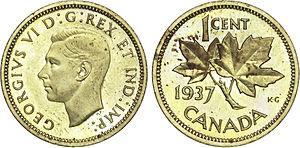
Métal
La culture du Canada, pays d'Amérique du Nord, désigne d'abord les pratiques culturelles observables de ses habitants. On dit parfois que la culture du Canada repose seulement sur son effort soutenu pour se différencier de son voisin du sud, les États-Unis. Toutefois, d'autres affirment que si les deux pays ont en commun certains aspects d'un héritage culturel commun, il existe aussi une culture canadienne séparée et identifiable. Ils citent notamment ce qu'ils perçoivent comme une plus grande intégration de la culture amérindienne ; la rétention de traditions venant des premiers colons français et anglais et une infusion significative d'immigrants celtiques dans les phases plus tardives de l'histoire du pays. Depuis les années 1970, le Gouvernement du Canada poursuit une politique officielle de multiculturalisme afin de donner place aux immigrants plus récents provenant de pays outre la France et les îles Britanniques
La feuille d'érable est l'un des emblèmes officiels du Canada, au même titre que le castor canadensis.
Le Canada est un pays situé dans la partie septentrionale de l'Amérique du Nord. Monarchie constitutionnelle à régime parlementaire constituée en fédération, composée de dix provinces et trois territoires, le pays est encadré par l'océan Atlantique à l'est, l'océan Arctique au nord et l'océan Pacifique à l'ouest. Le Canada comprend deux frontières terrestres avec les États-Unis, l'une au sud et l'autre au nord-ouest avec l'Alaska, ainsi qu'une frontière maritime avec la France, par le biais de l'archipel de Saint-Pierre-et-Miquelon, et le Danemark, par le biais du Groenland. Le territoire terrestre canadien s'étend sur 10 millions de kilomètres carrés, ce qui en fait le deuxième pays du monde pour la superficie après la Russie. En 2019, il compte plus de 37 millions d'habitants et est ainsi le 37ᵉ pays du monde en ce qui concerne la population. Le territoire contient plus de 31 700 lacs, ce qui fait du Canada l'un des pays possédant les plus grandes réserves d'eau douce du globe. Les langues officielles au niveau fédéral sont l'anglais et le français. La capitale fédérale est Ottawa et la monnaie, le dollar canadien.